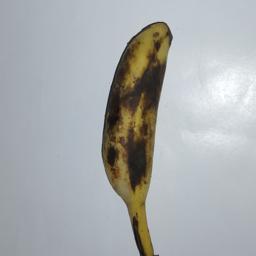
Banana variety: Champa Kola